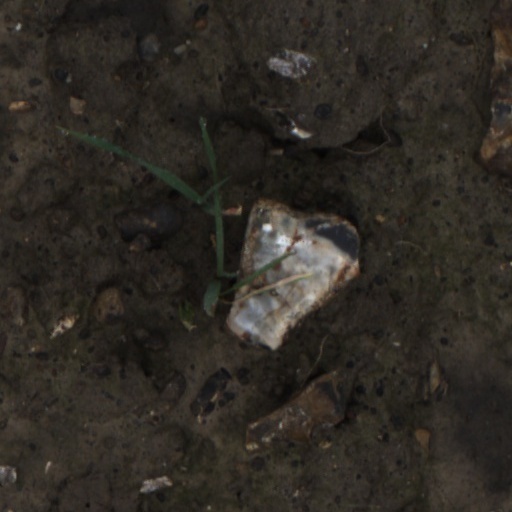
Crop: wheat